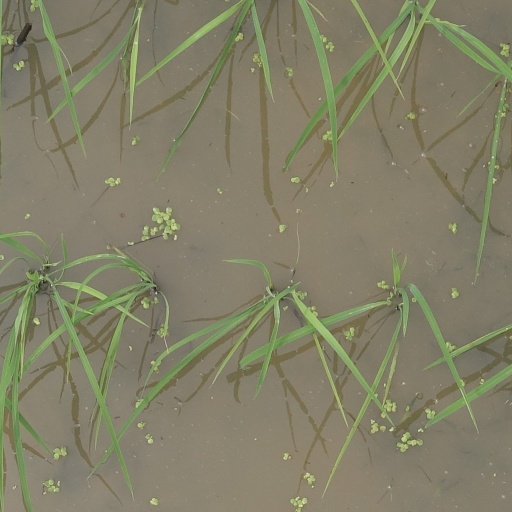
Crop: rice